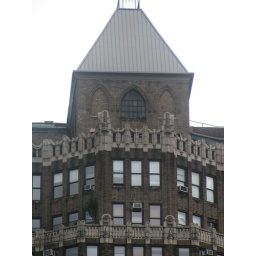
A Gothic office building at Seventh Avenue and 28th Street, designed by William I. Hohauser.